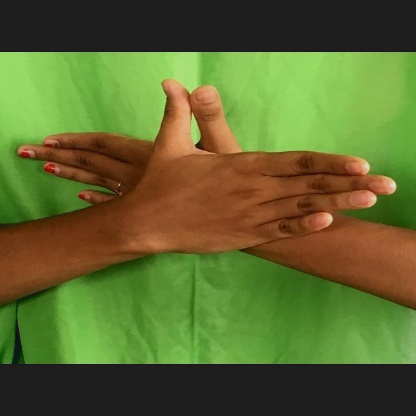
Mudra: Garuda